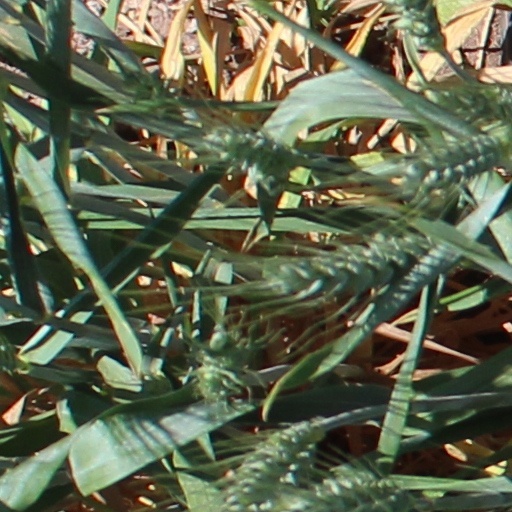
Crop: wheat